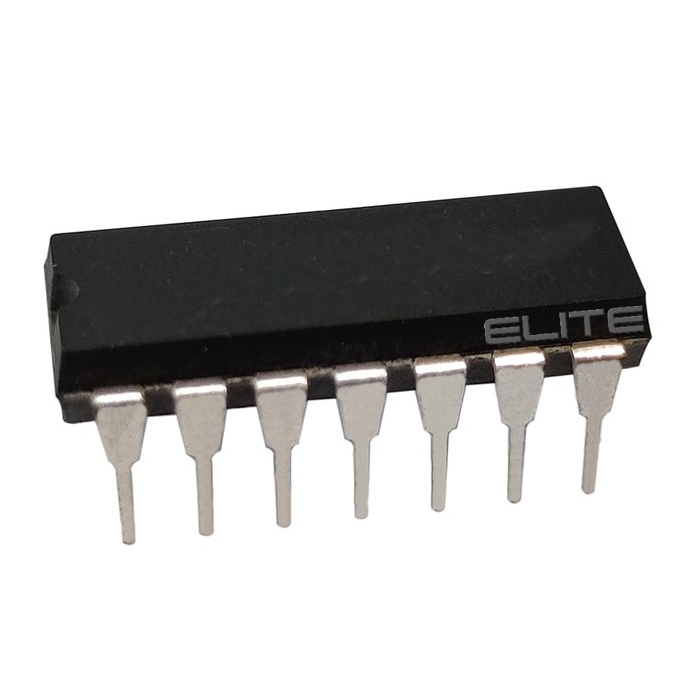
Doorking 1506-045 Replacement Memory Chip
Doorking 1506-045 Replacement Memory Chip DKS 1506-045 is a replacement memory chip with 1,000 memory. For use with various DoorKing® keypads. Please consult your manual for compatibility before ordering Genuine DoorKing® DKS® replacement part.
Brand: DoorKing
Category: Electronics > Electronics Accessories > Memory > ROM